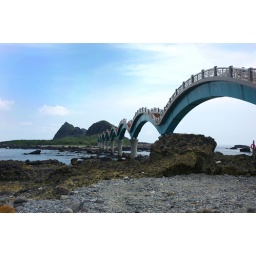
A famous bridge reachs to a small island in pacific ocean in the east of Taiwan.